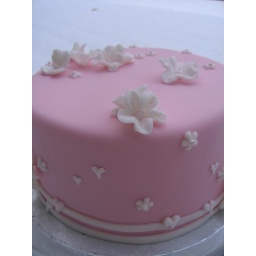
pretty in pink cake